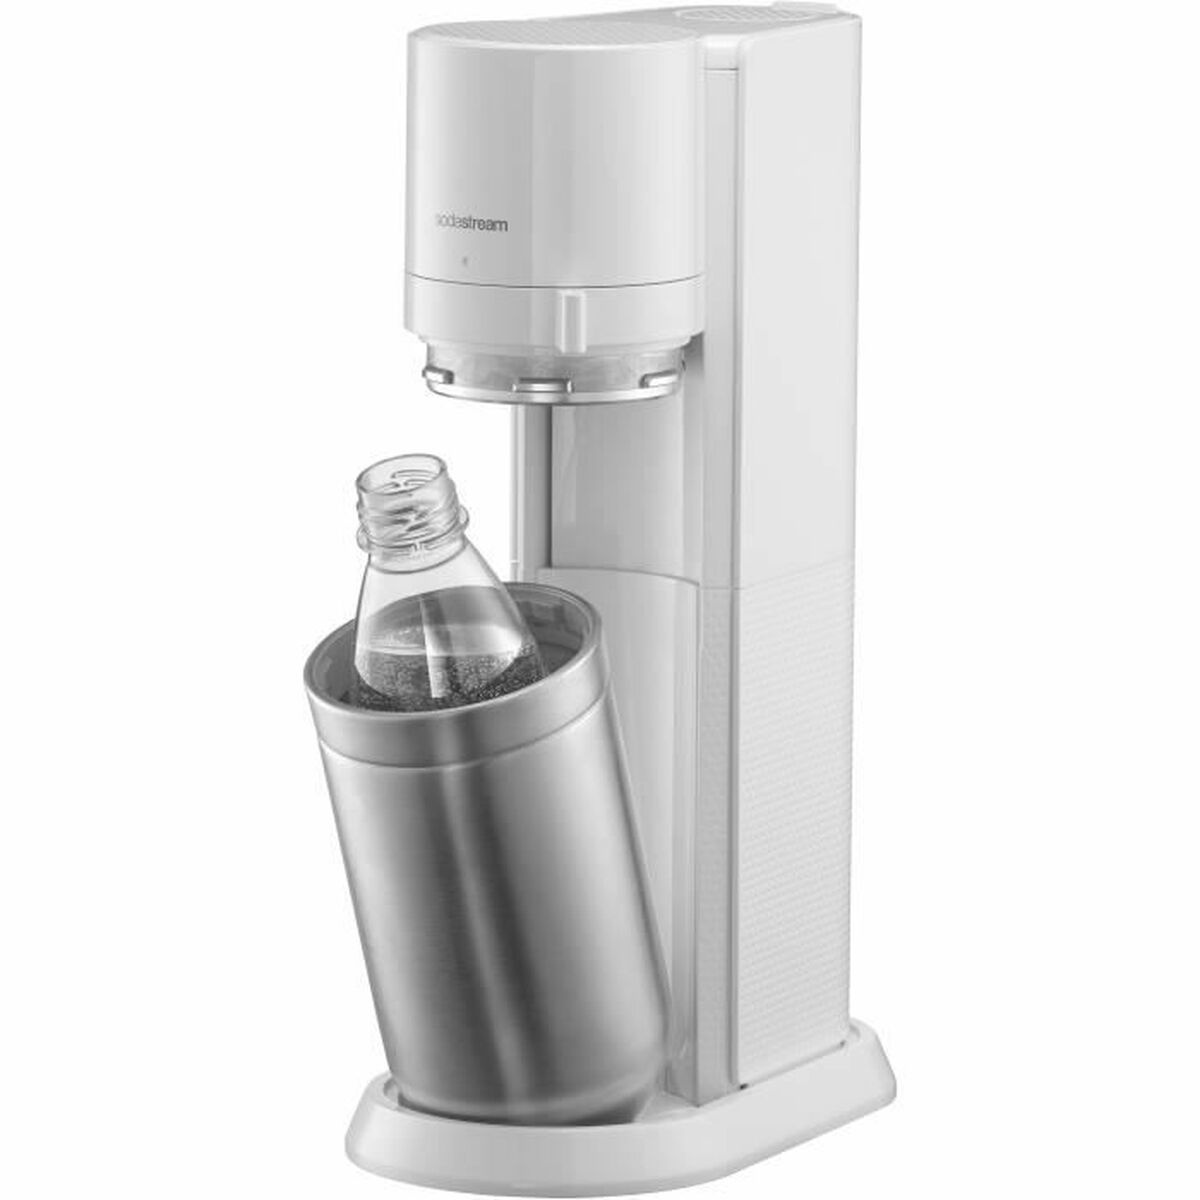
Soda Machine sodastream 2270181
If you are looking for household appliances at the best prices, don't miss the Soda Machine sodastream 2270181 and a wide selection of small household appliances! Type: Soda Machine Includes: Bottles Replacement Colour: White Weight: 6 Kg General Product Safety Regulations information: SodaStream International Ltd. Flextronics Logistics B.V., Hogefeldstraat 1, 6463 GW Kerkrade, Netherlands 6463 GW - Kerkrade +31882880011 https://www.sodastream.com
Brand: SodaStream
Category: Home & Garden > Kitchen & Dining > Kitchen Appliances > Soda Makers